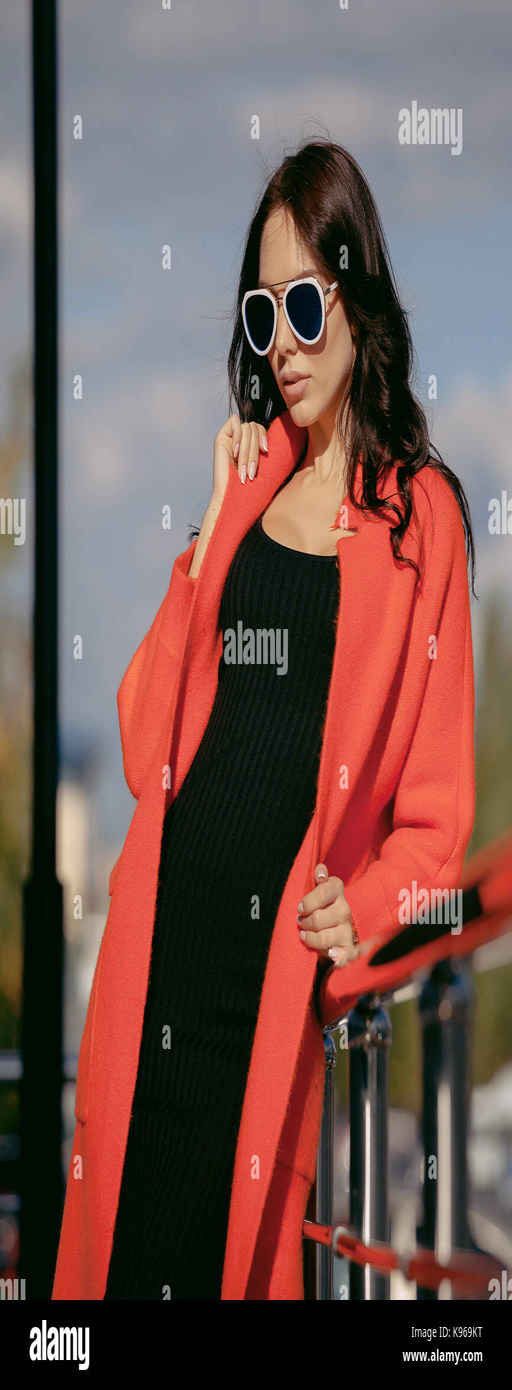
outdoor portrait of a young beautiful fashionable woman , outdoors .